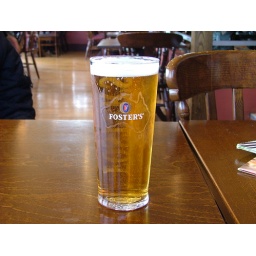
Enjoyed this pint with my meal in the beach public house at hollingworth lake